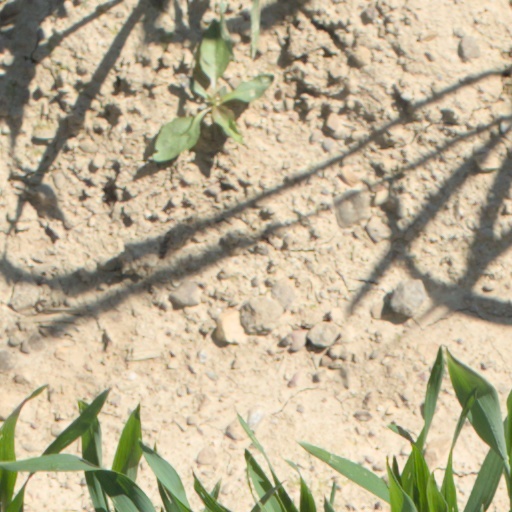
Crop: wheat